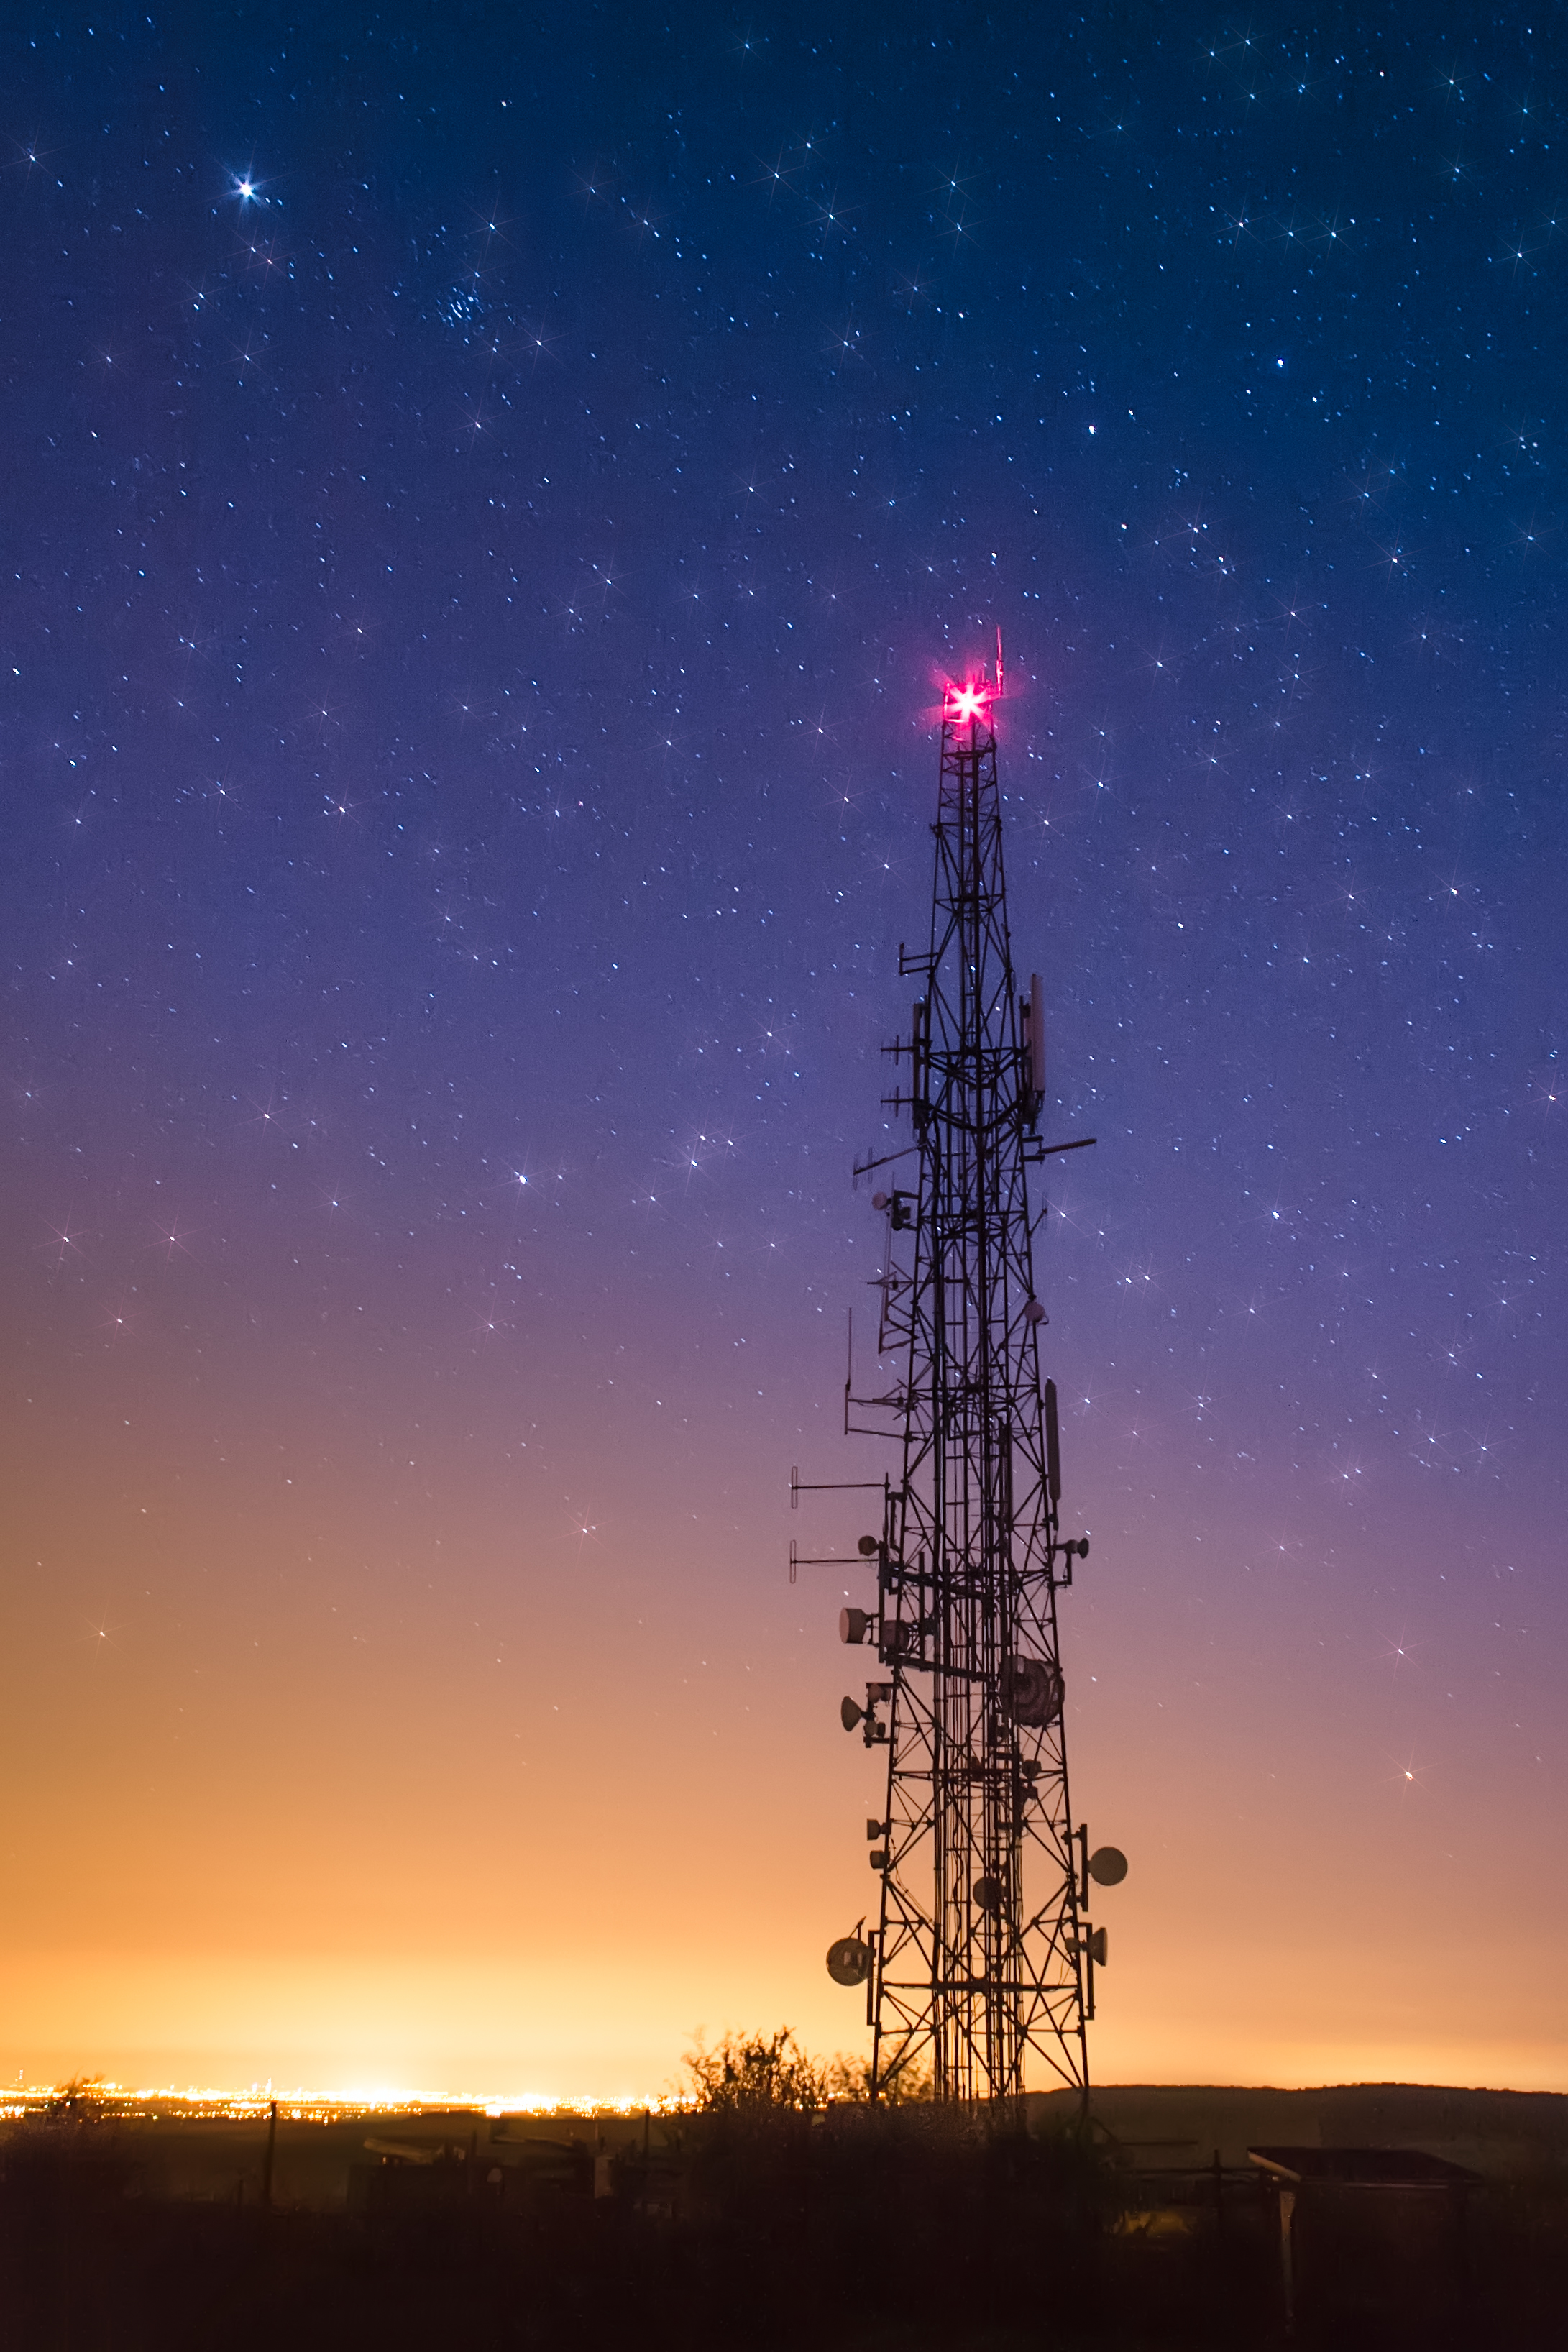
silhouette, light, sky, night, star, dusk, evening, orange, spring, red, tower, constellation, mast, blue, electricity, yellow, lights, astronomy, stars, nightsky, lightpollution, jupiter, portsmouth, comms, telecommunication, comtower, astronomical object